"Dixeya" nasuta

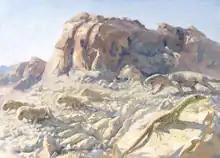
Life restoration of a gorgonopsian hunting a herd of dicynodonts, based after the Usili Formation

All known fossil specimens of ""Dixeya"" "nasuta" have been identified in the Usili Formation, Ruhuhu Basin, southern Tanzania. This formation, dating from the Upper Permian, is known to provide a fairly considerable number of fossils of various tetrapods. During this period, this formation would have been an alluvial plain which would have had numerous small meandering streams passing through well-vegetated floodplains. The basement of this formation would also have housed a generally high phreatic zone.